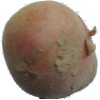
Label: Potato Red 1